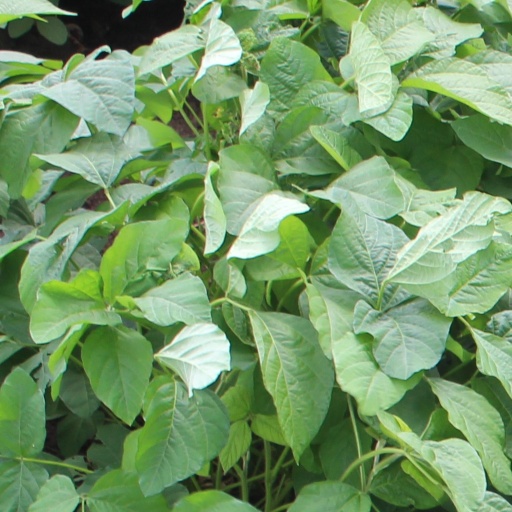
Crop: soybean